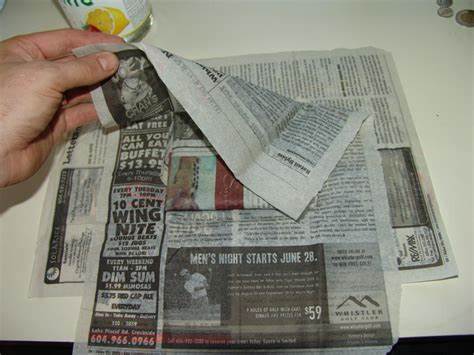
Waste category: paper